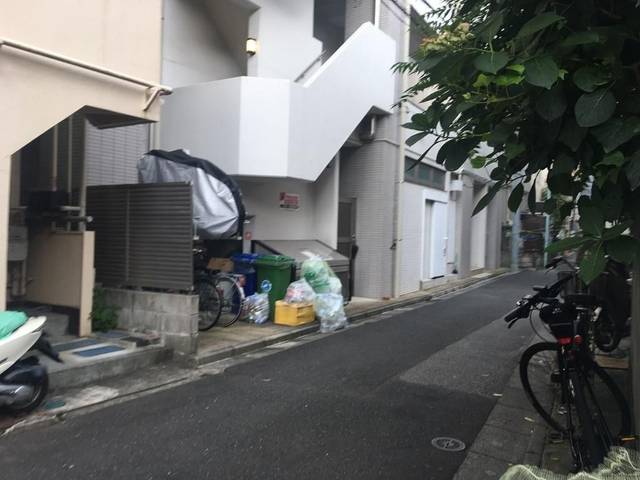
Region: Japan
Coordinates: 35.713, 139.731